Annette Widmann-Mauz

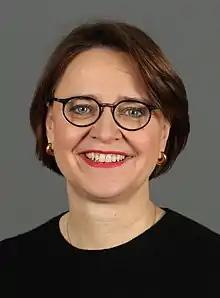
Widmann-Mauz in 2020

Annette Widmann-Mauz ( Widmann; born 13 June 1966) is a German politician of the Christian Democrats who served as a member of the German (the German federal parliament) from 1998 to 2025, representing the electoral district of Tübingen. In addition to her work in parliament, she served as Parliamentary State Secretary in Chancellor Angela Merkel's cabinet from 2009 until 2021.